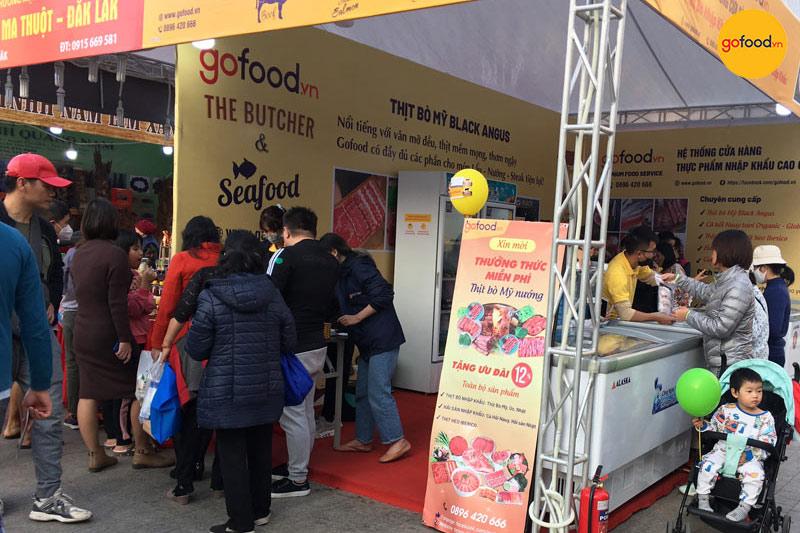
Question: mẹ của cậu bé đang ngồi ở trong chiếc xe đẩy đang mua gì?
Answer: đang mua thịt bò mỹ